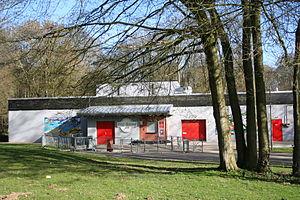
Salle de musiques actuelles, le BBC à Hérouville Saint Clair (14200)
Hérouville-Saint-Clair est une commune française située dans le département du Calvados en région Normandie, peuplée de 22 954 habitants.